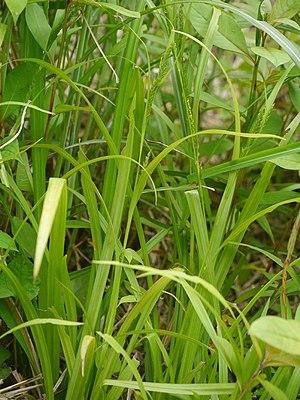
Carex ischnostachya est une espèce des plantes du genre Carex et de la famille des Cyperaceae.